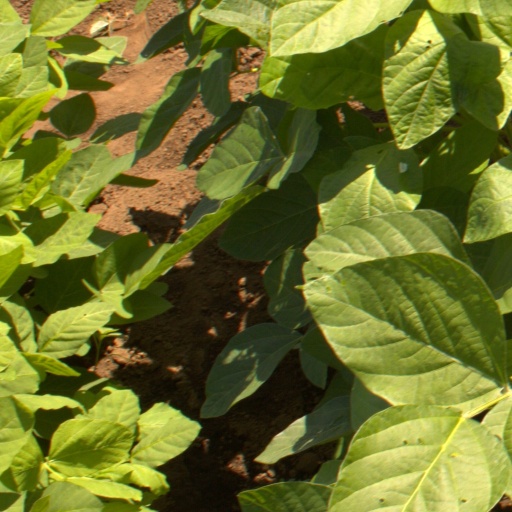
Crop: soybean